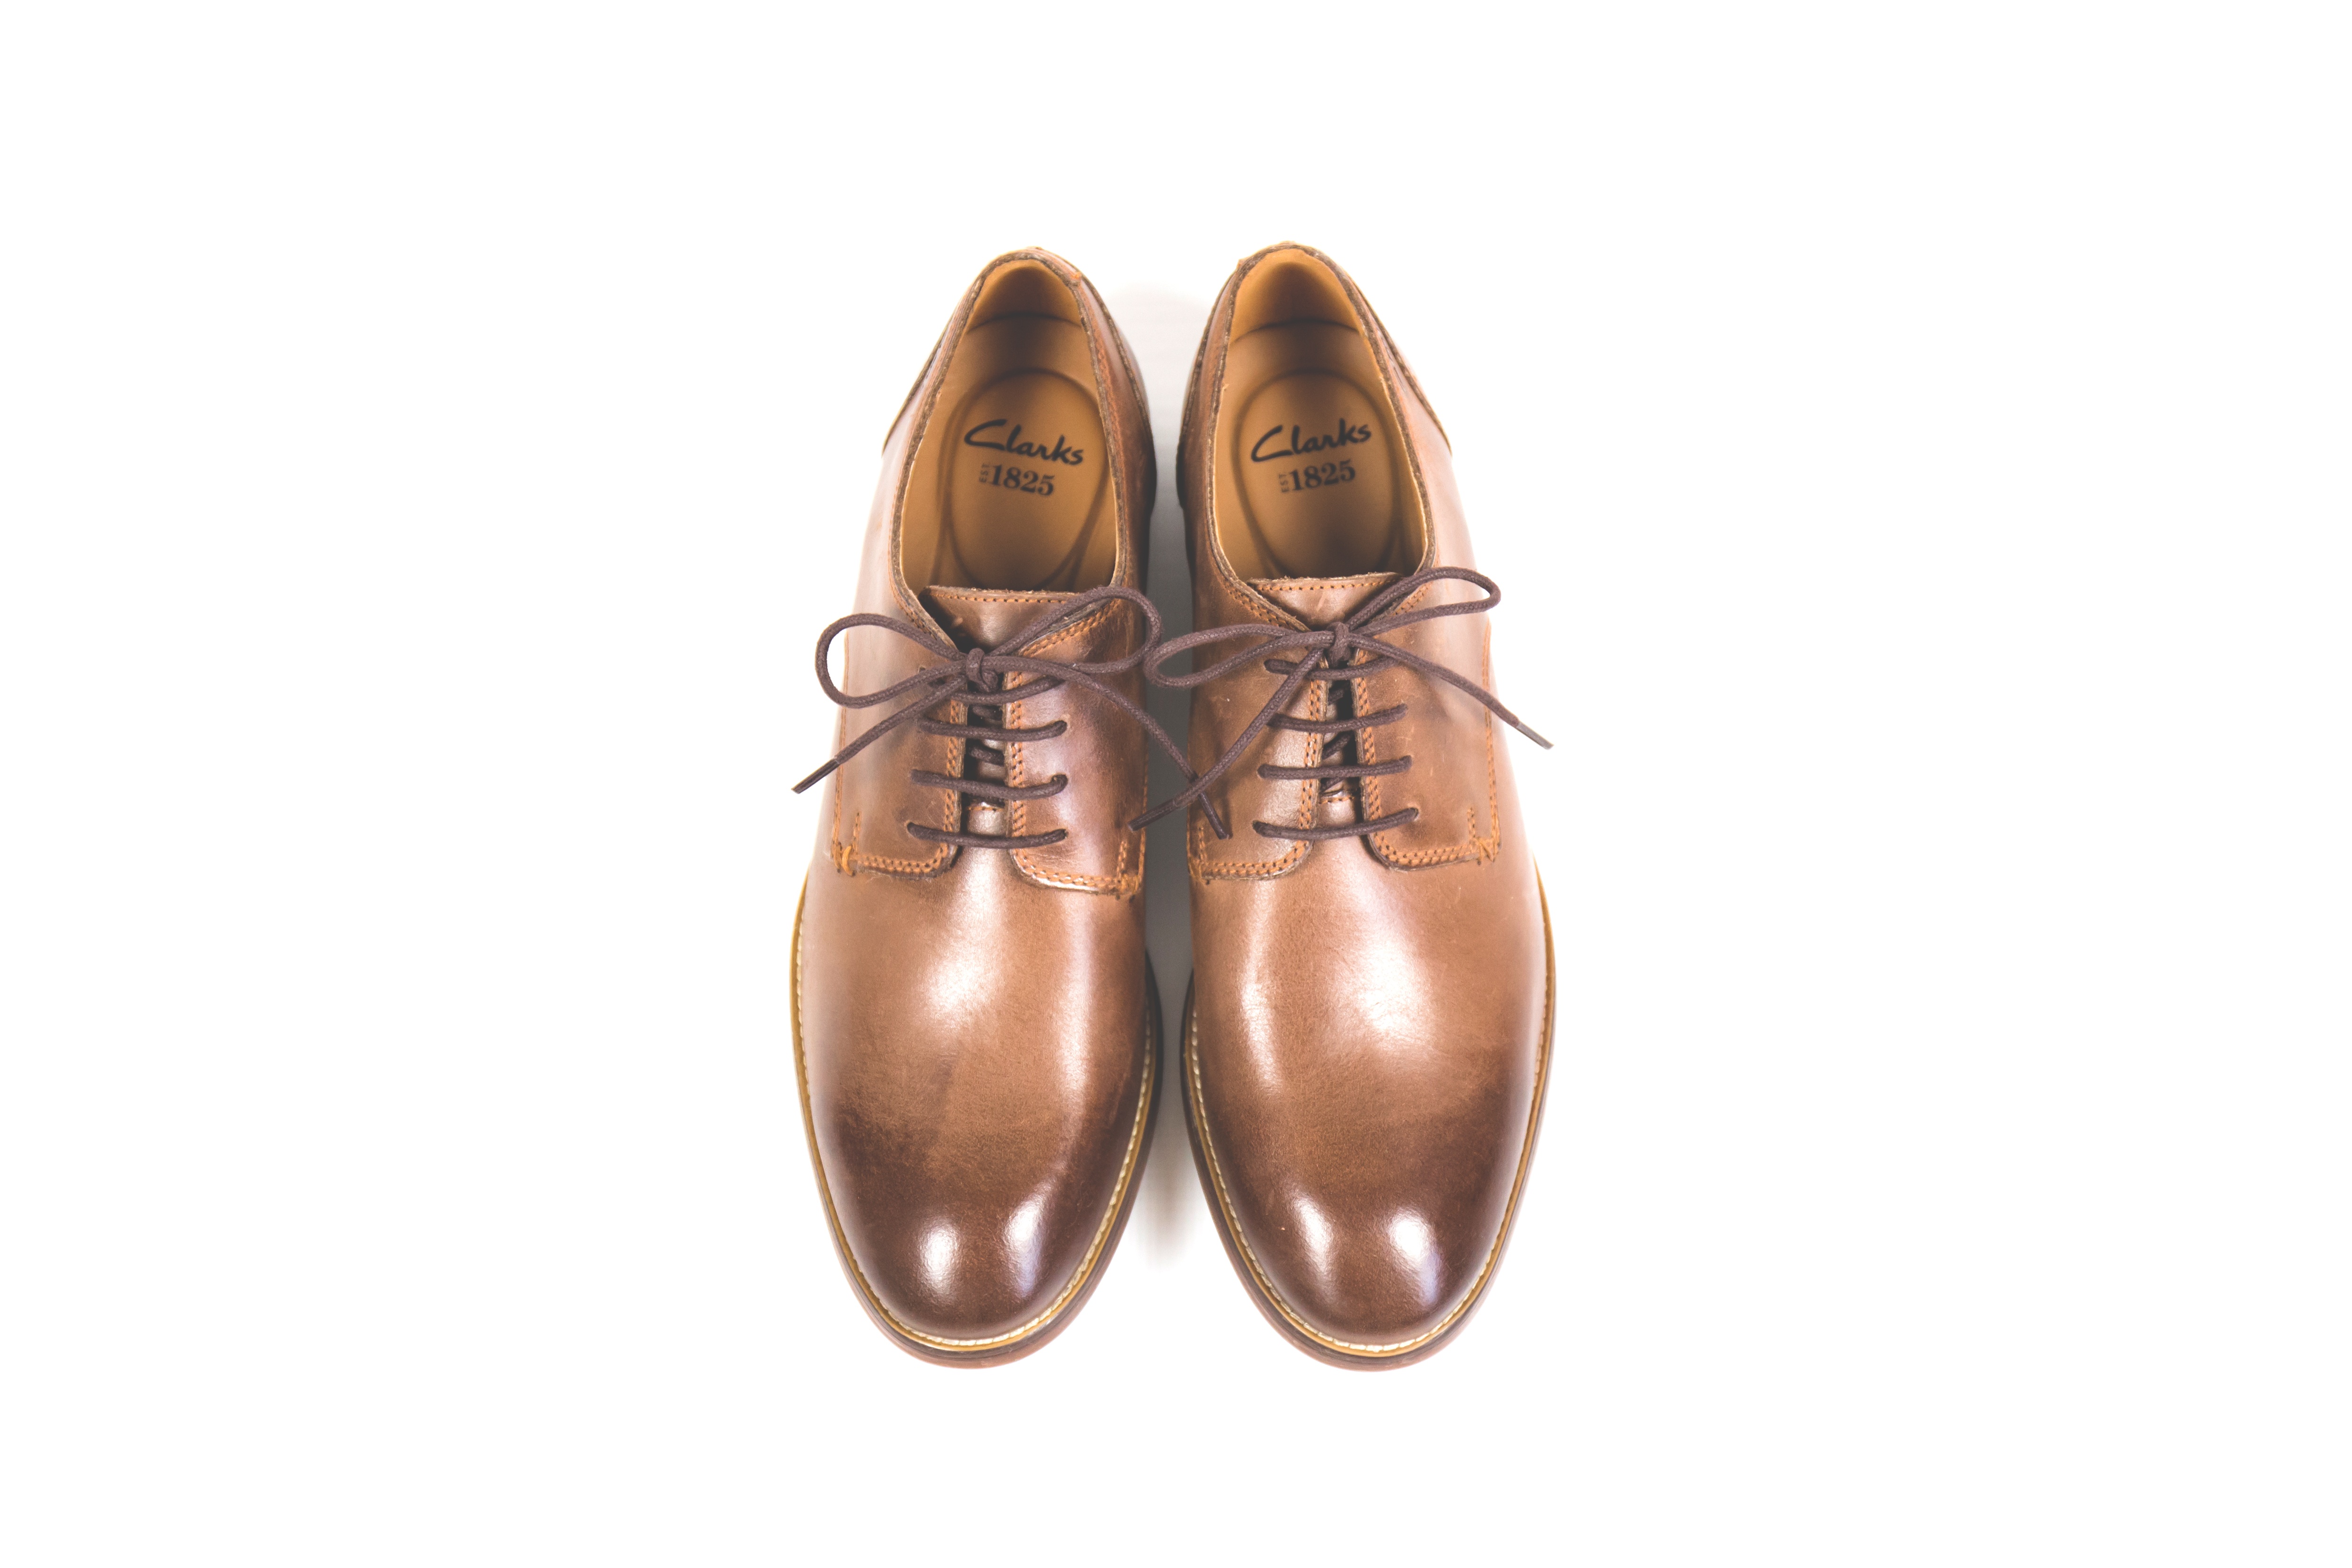
shoe, leather, leg, brown, human body, footwear, outdoor shoe